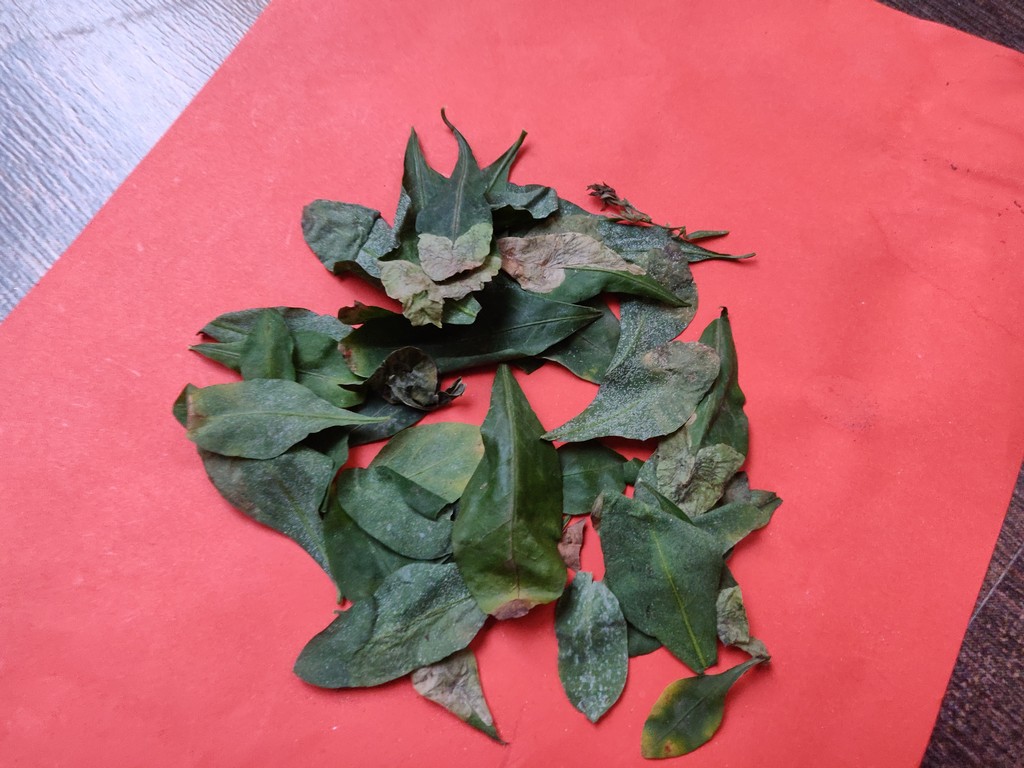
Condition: Unhealthy
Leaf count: multiple
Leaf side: unknown